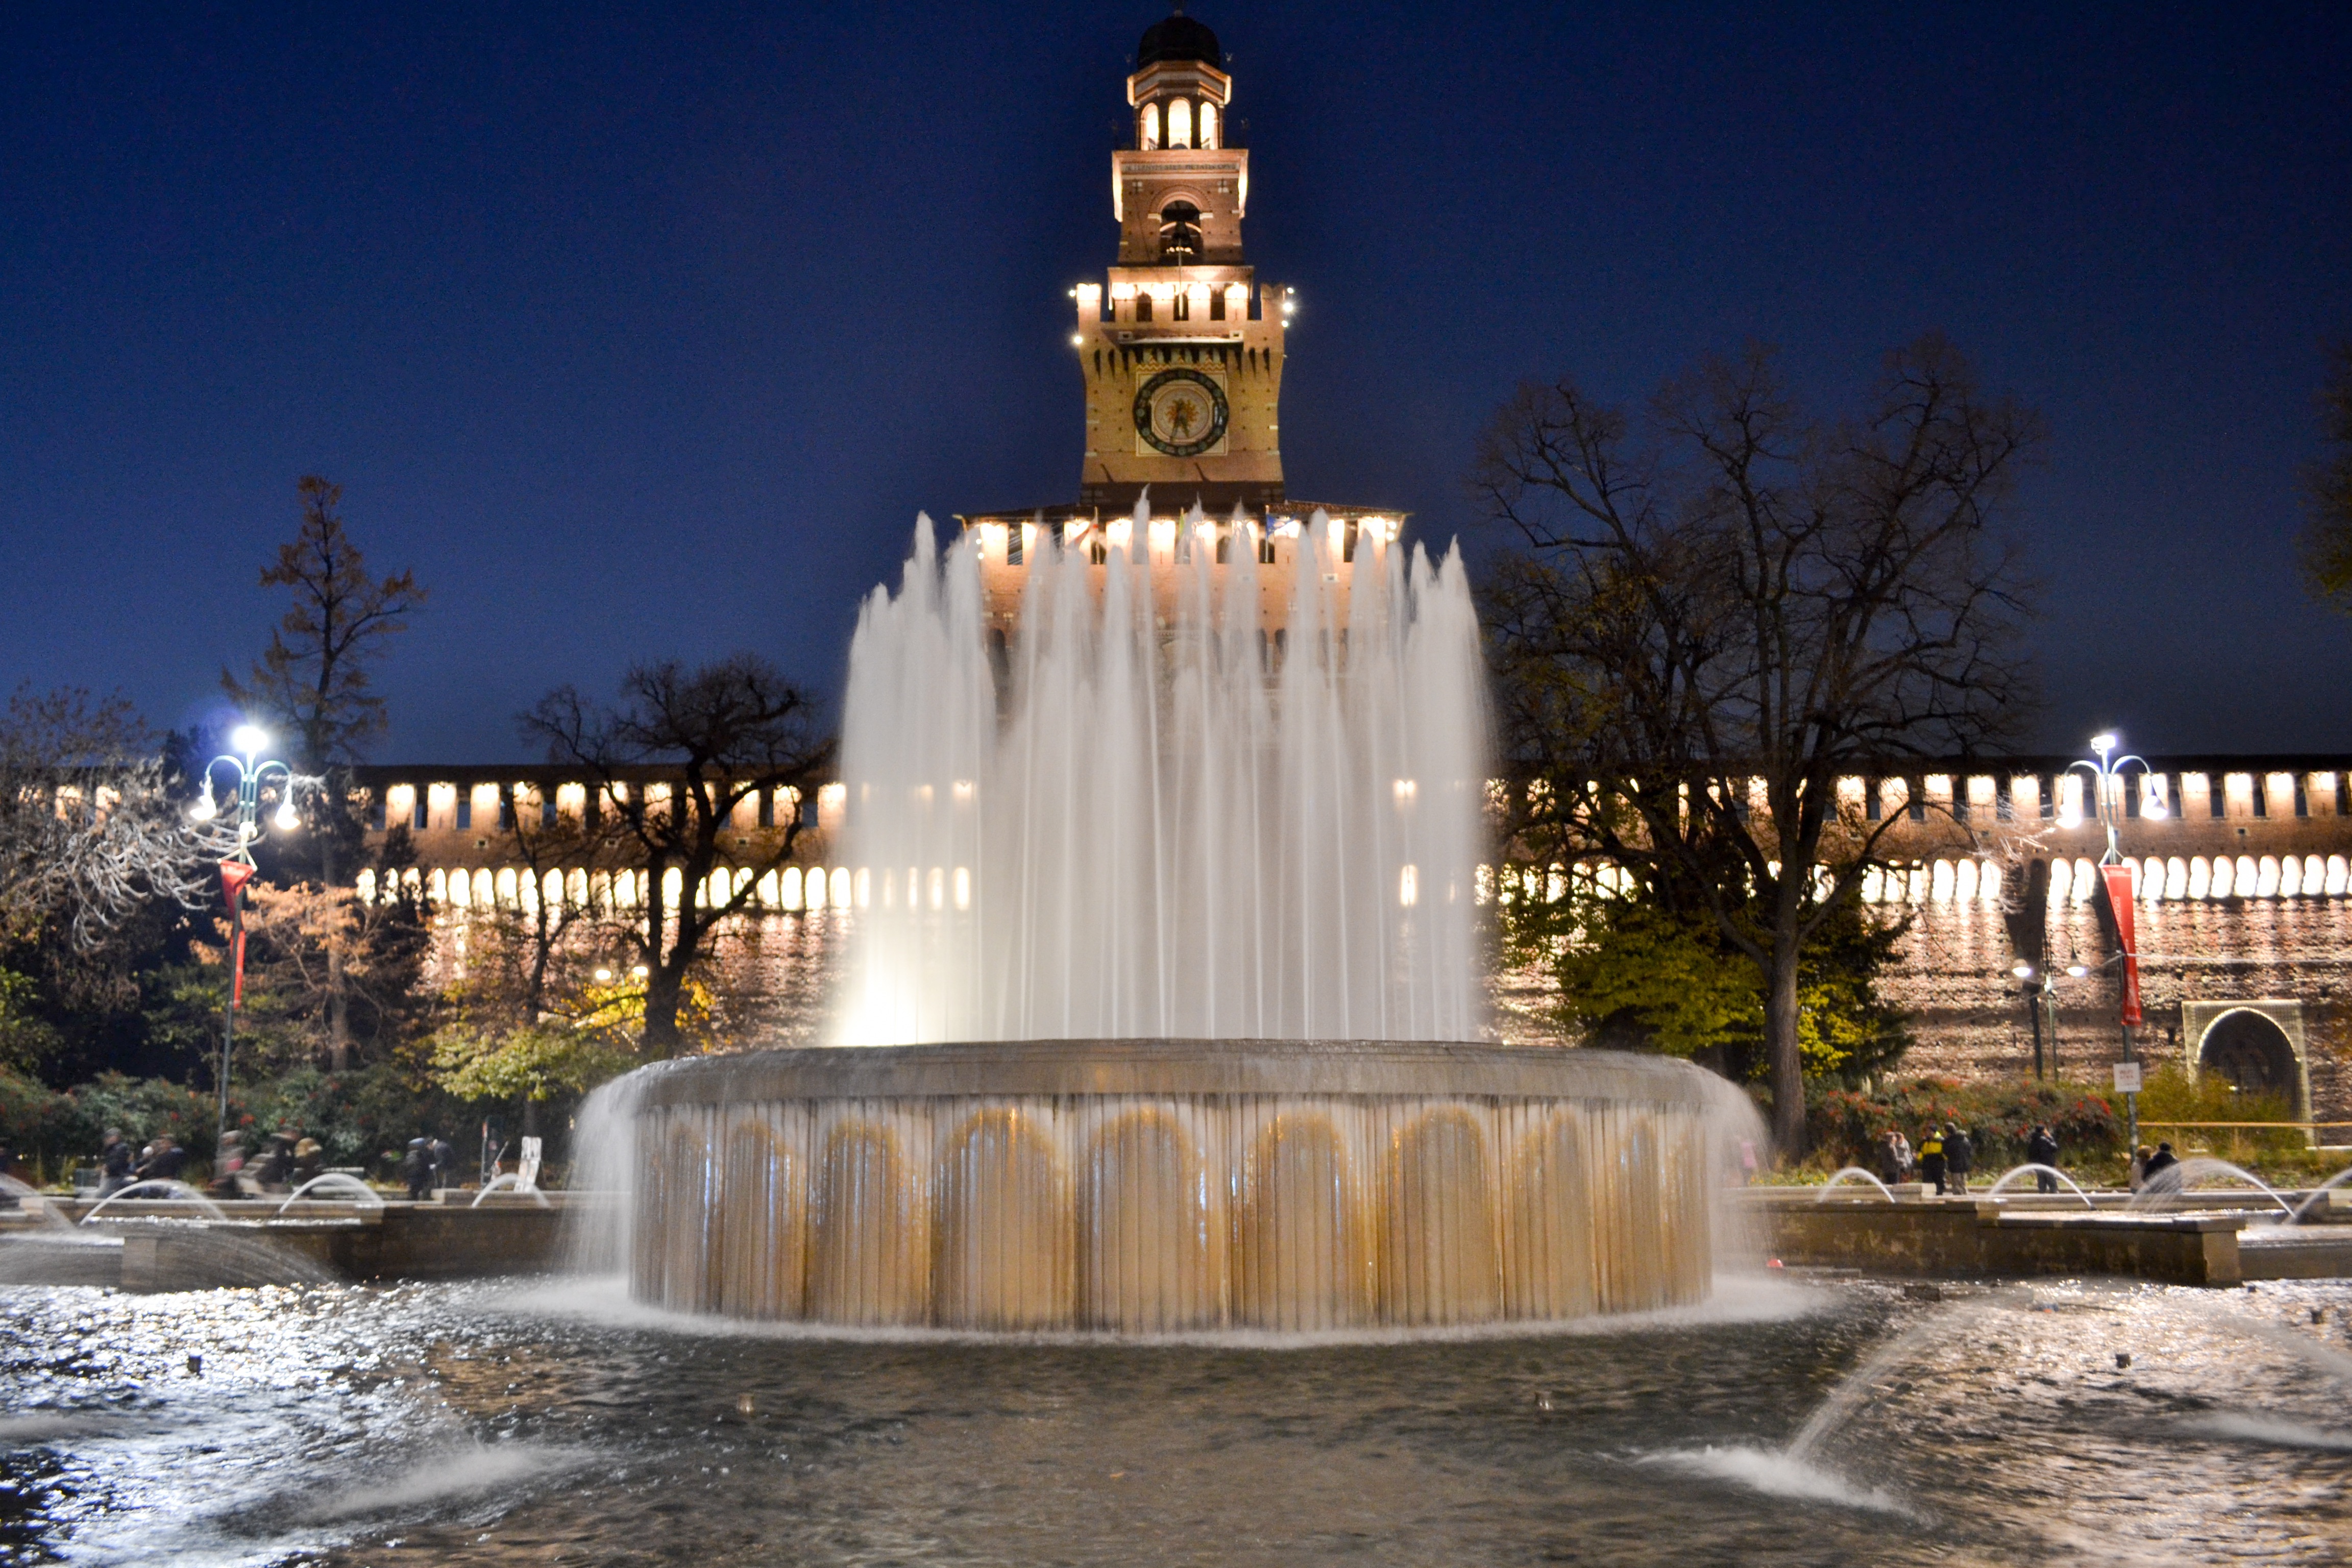
plaza, landmark, fountain, water feature, reflecting pool